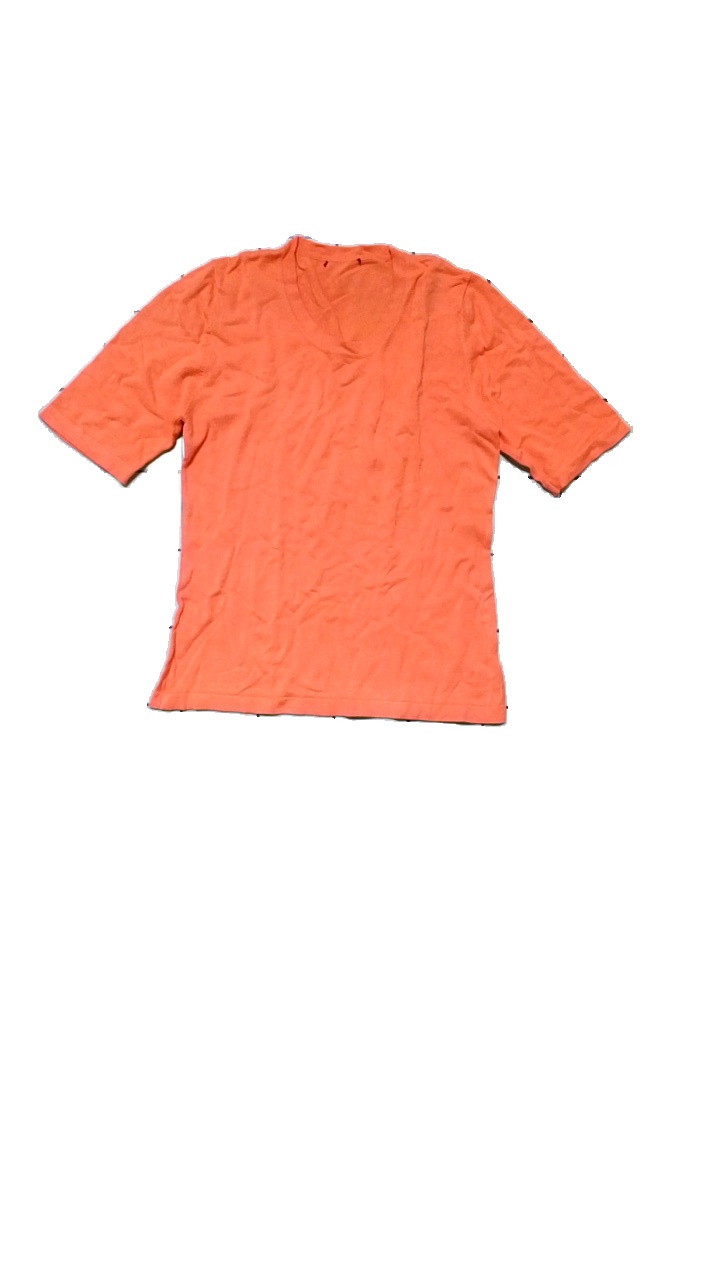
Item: Top (Ladies)
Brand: Missing
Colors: Pink
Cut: Regular, C-collar
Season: All
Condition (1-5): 3
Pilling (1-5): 2
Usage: Reuse
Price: <50